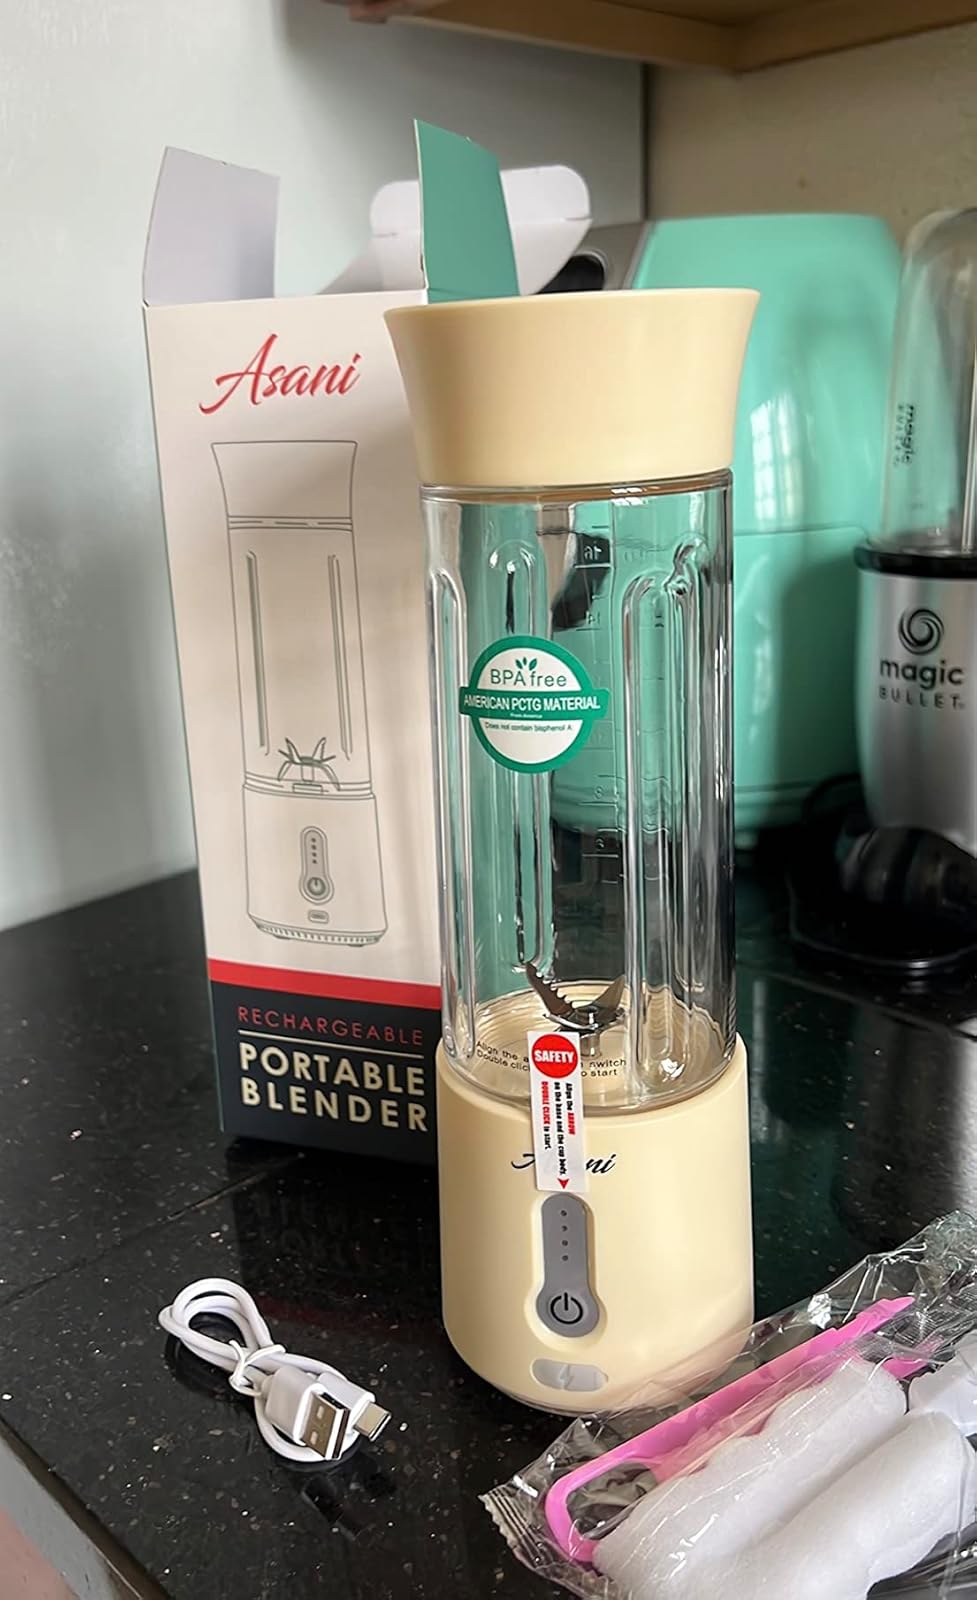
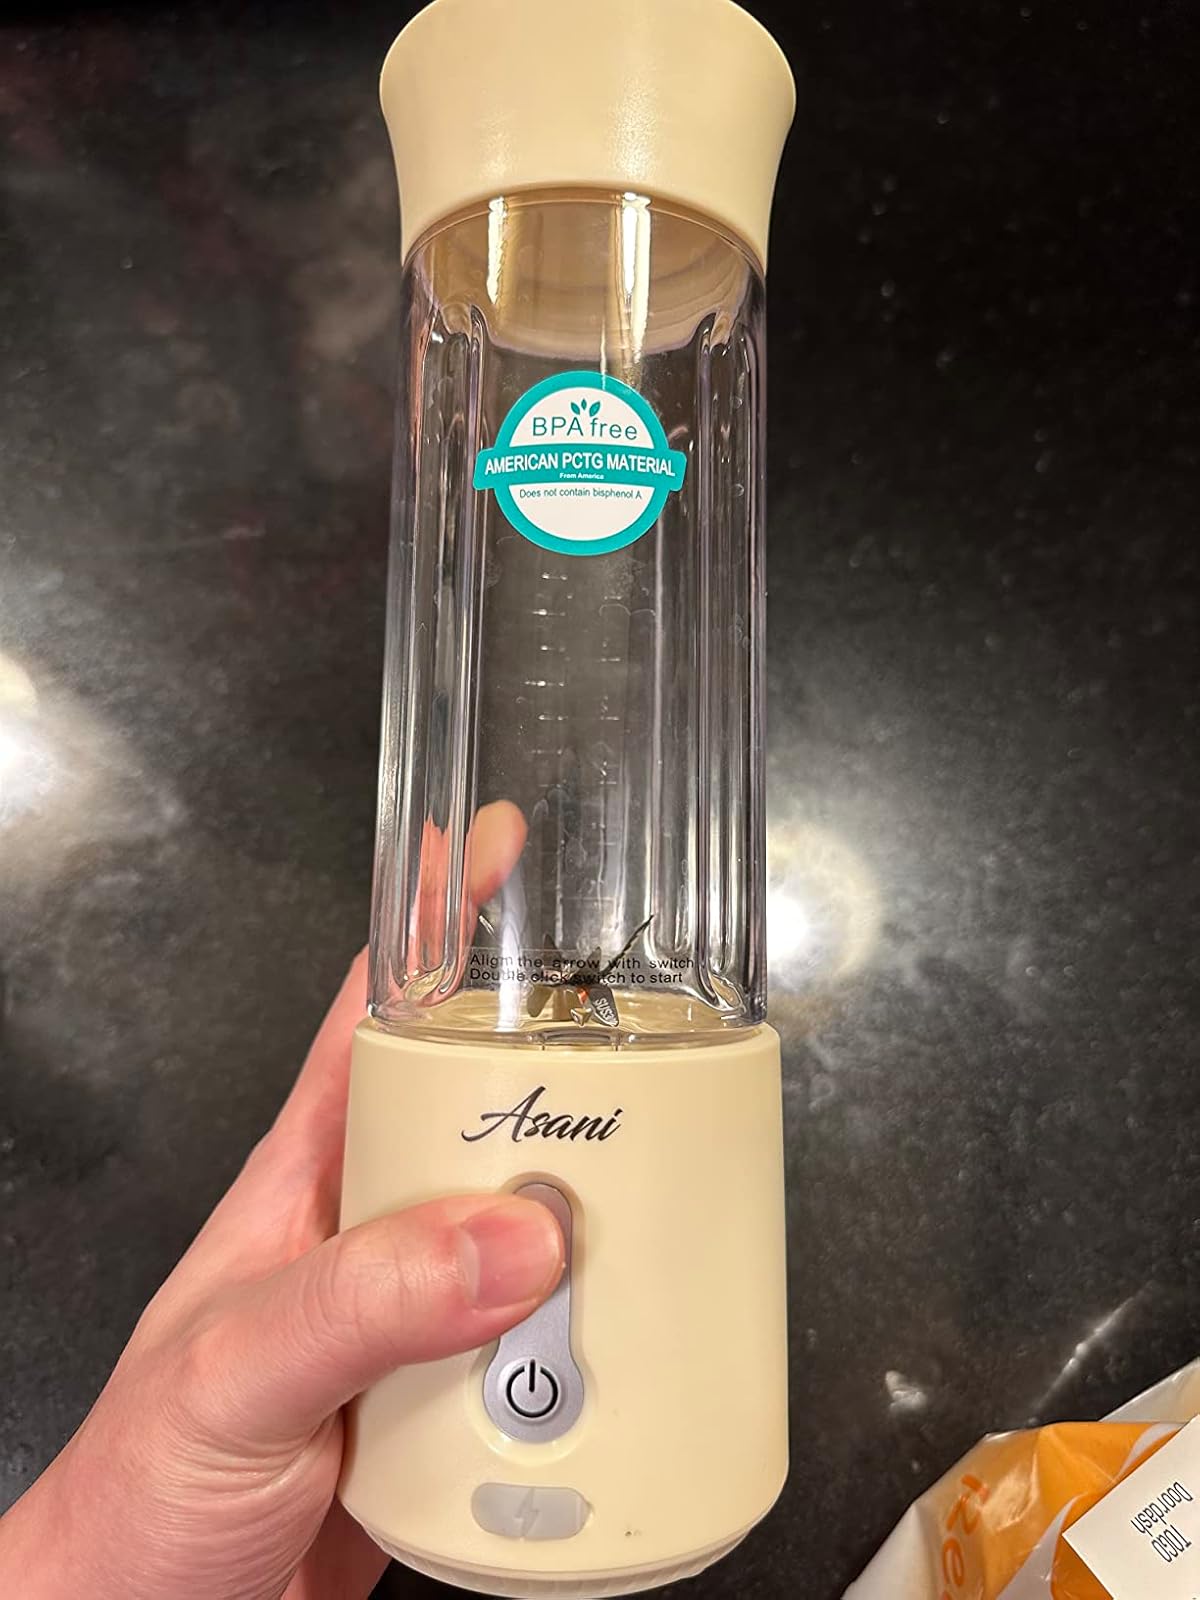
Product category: items_blender
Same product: yes